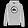
Label: Pullover